Alocasia micholitziana

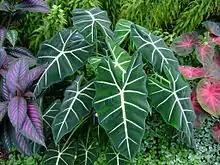
"Alocasia micholitziana" 'Frydek'

They can bear up to 4 flowers together, each around long. The spathe is around and greenish in color. The spadix is shorter than the spathe and cream-colored.